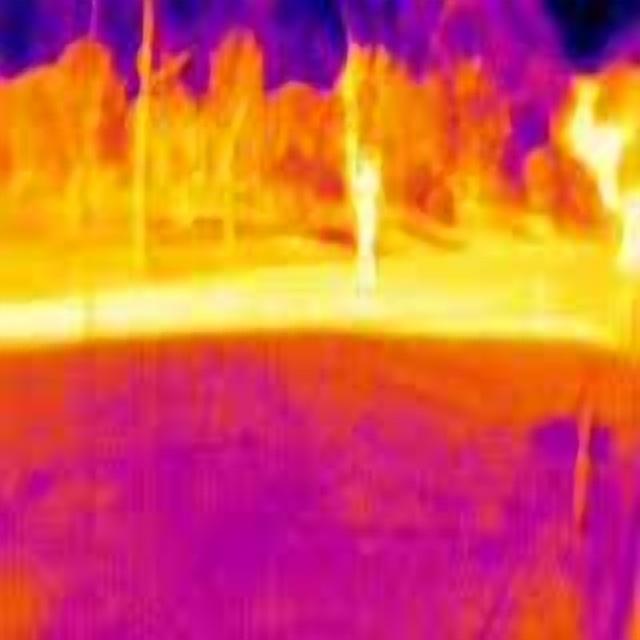
Detected objects:
label: person